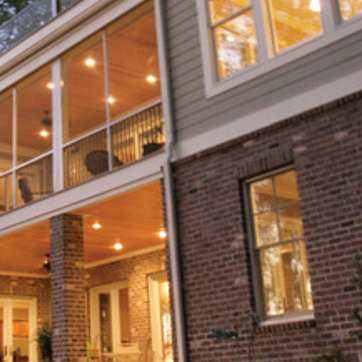
Material: brick